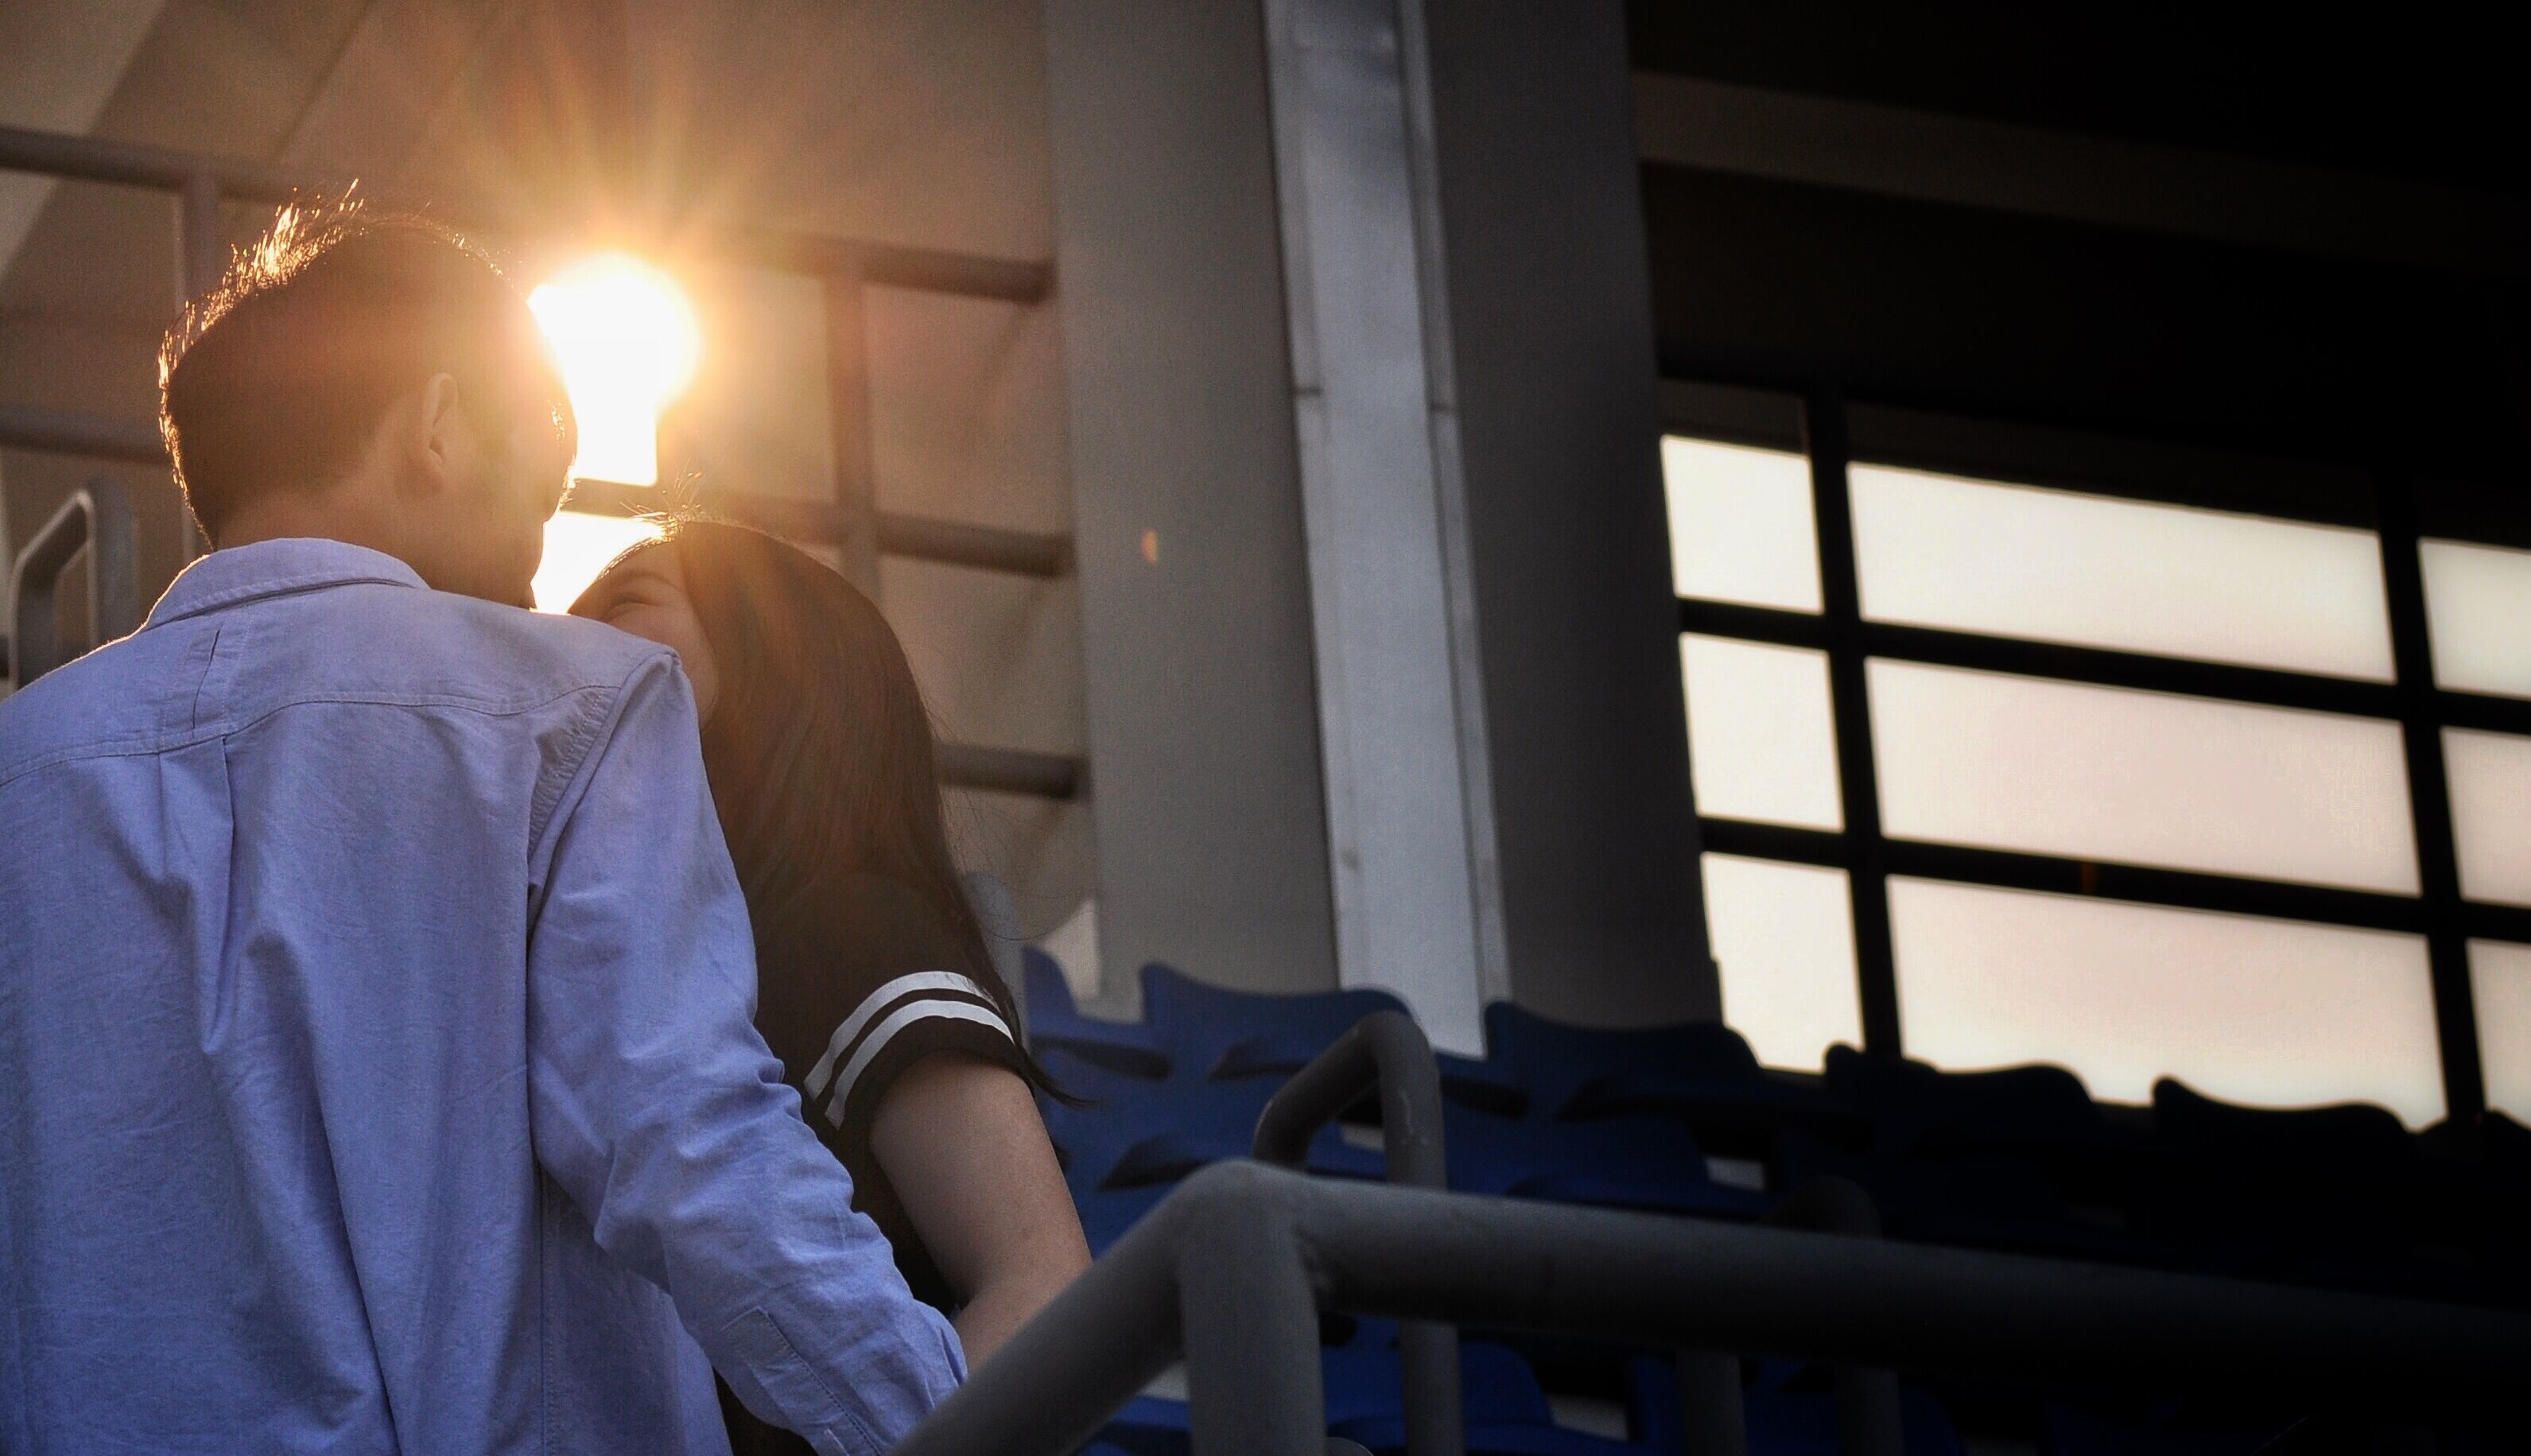
light